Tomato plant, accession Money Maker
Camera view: vertical (180 deg); turntable rotation: 270 degrees
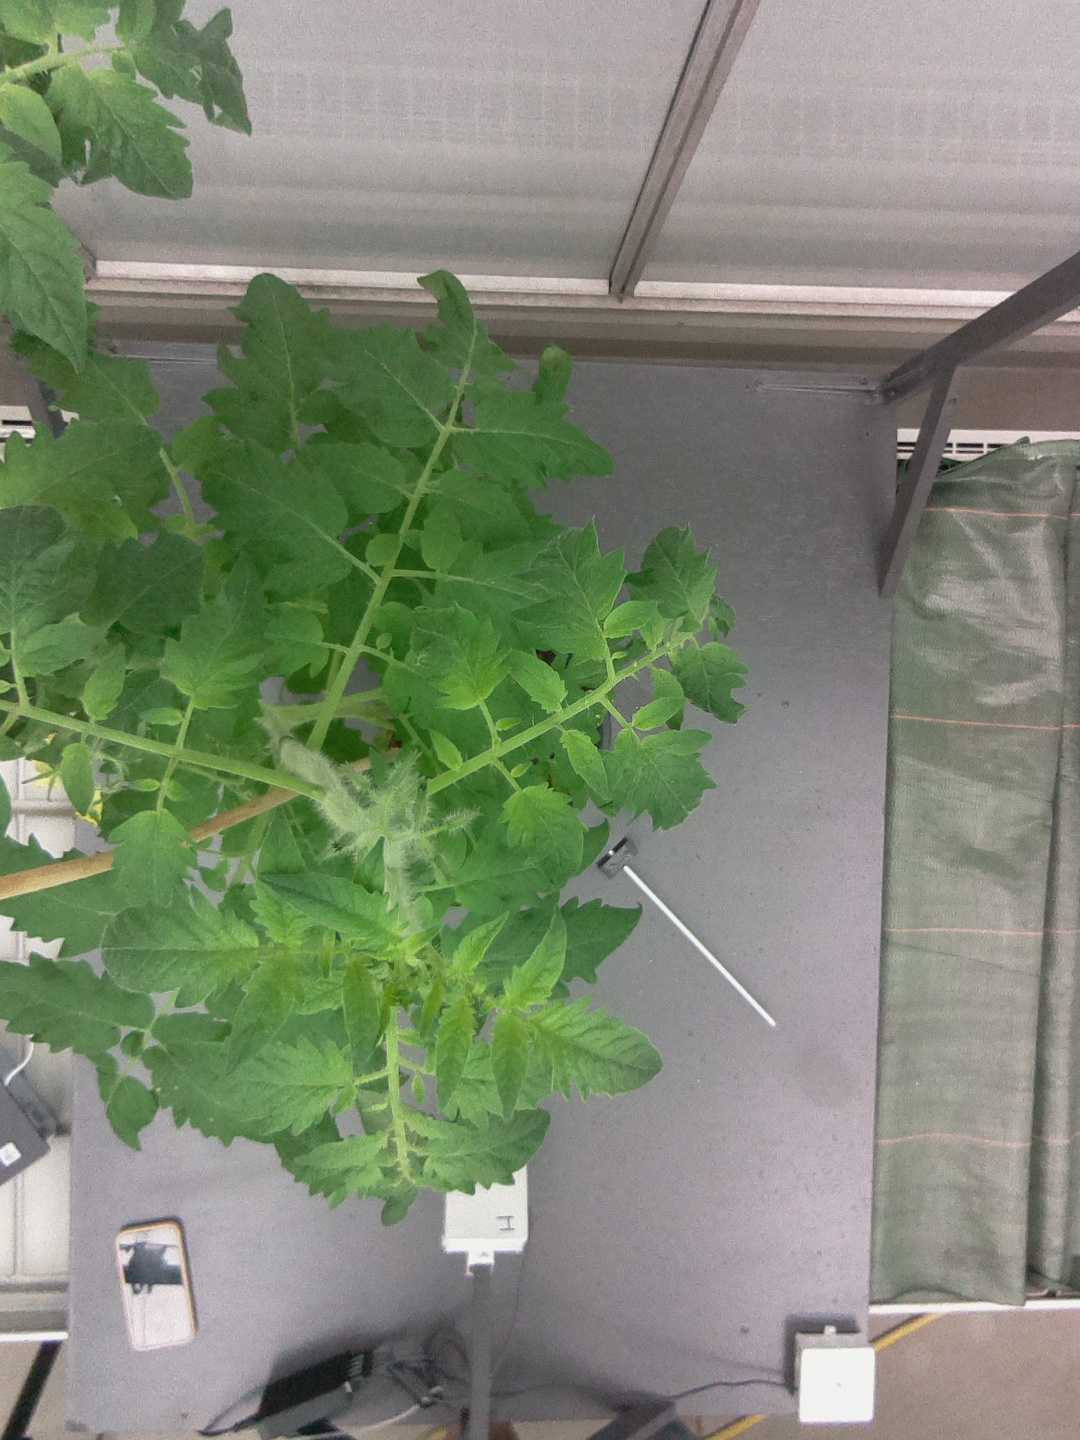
BBCH growth stage 59: 9 or more inflorescences visible